Weevil

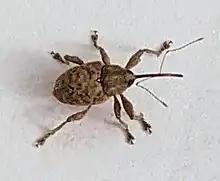
"Curculio nucum"

Because so many species exist in such diversity, the higher classification of weevils is in a state of flux. They are generally divided into two major divisions, the Orthoceri or primitive weevils, and the Gonatoceri or true weevils (Curculionidae). E. C. Zimmerman proposed a third division, the Heteromorphi, for several intermediate forms. Primitive weevils are distinguished by having straight antennae, while true weevils have elbowed (geniculate) antennae. The elbow occurs at the end of the scape (first antennal segment) in true weevils, and the scape is usually much longer than the other antennal segments. Some exceptions occur, such as Nanophyini, primitive weevils with long scapes and geniculate antennae, while among the true weevils, Gonipterinae and "Ramphus" have short scapes and little or no "elbow".